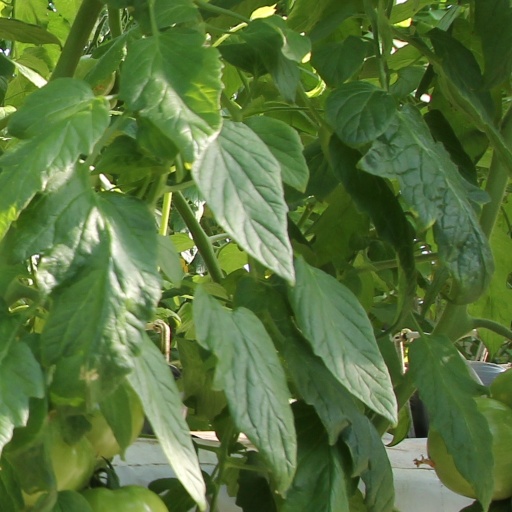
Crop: tomato